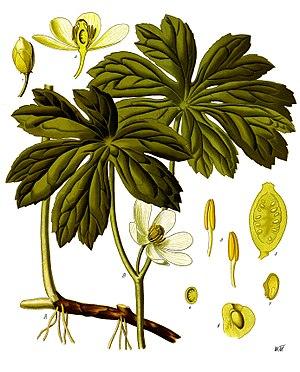
Le genre Podophyllum regroupe des plantes de la famille des Berbéridacées ; il comprend six espèces, la plupart d'Asie à l'exception du Podophylle pelté, qui est originaire de l'est de l'Amérique du Nord.